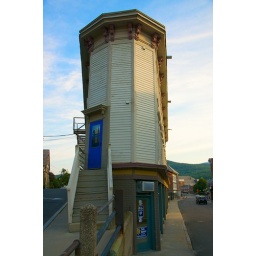
Back home in North Adams -- this building is the start of Eagle Street -- loved the door.